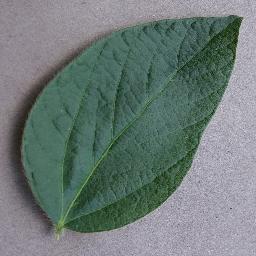
Label: Soybean___healthy